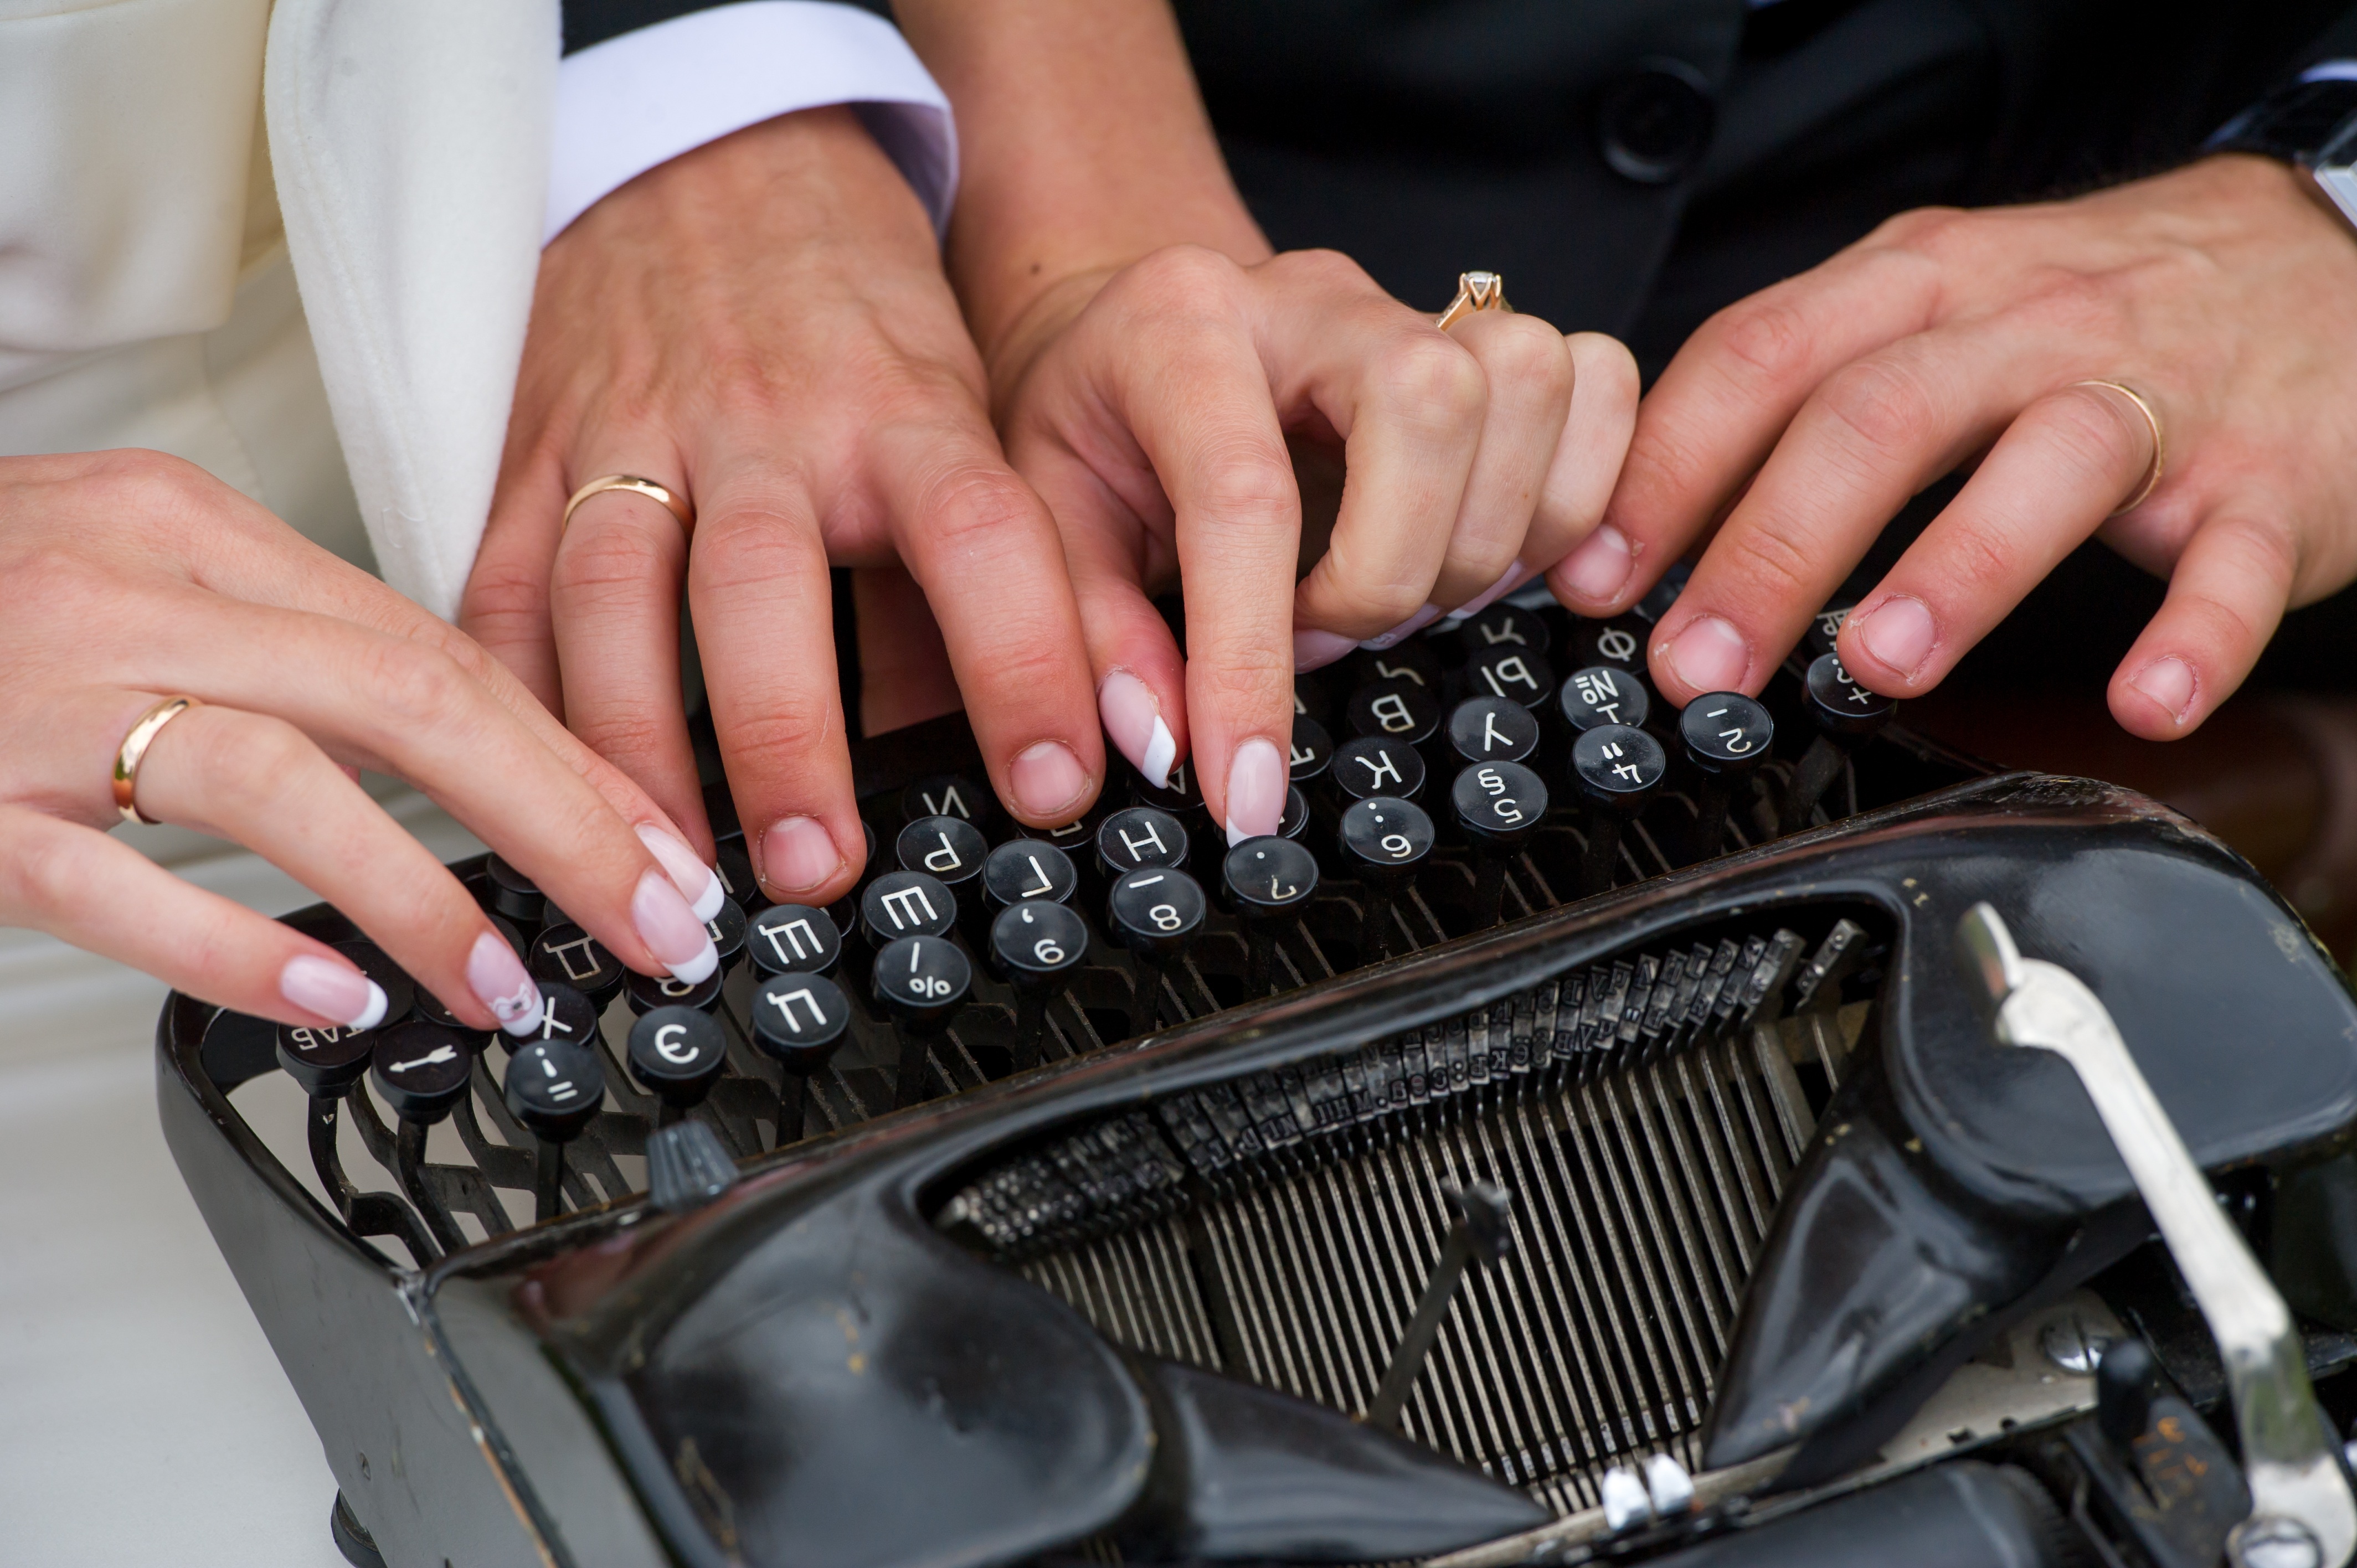
hand, ring, typewriter, leg, finger, wedding, nail, manicure, hands, fingers, footwear, typing on a typewriter, retro typewriter